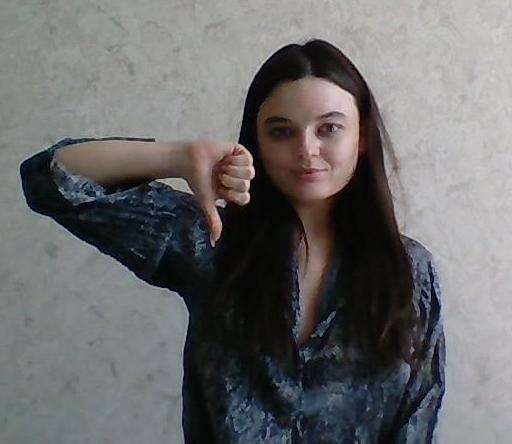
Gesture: dislike